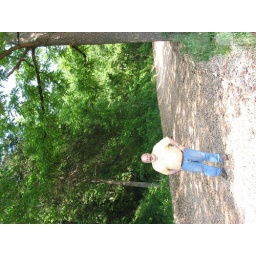
Standing in road traversing forest preserve enroute to Berryville, Arkansas